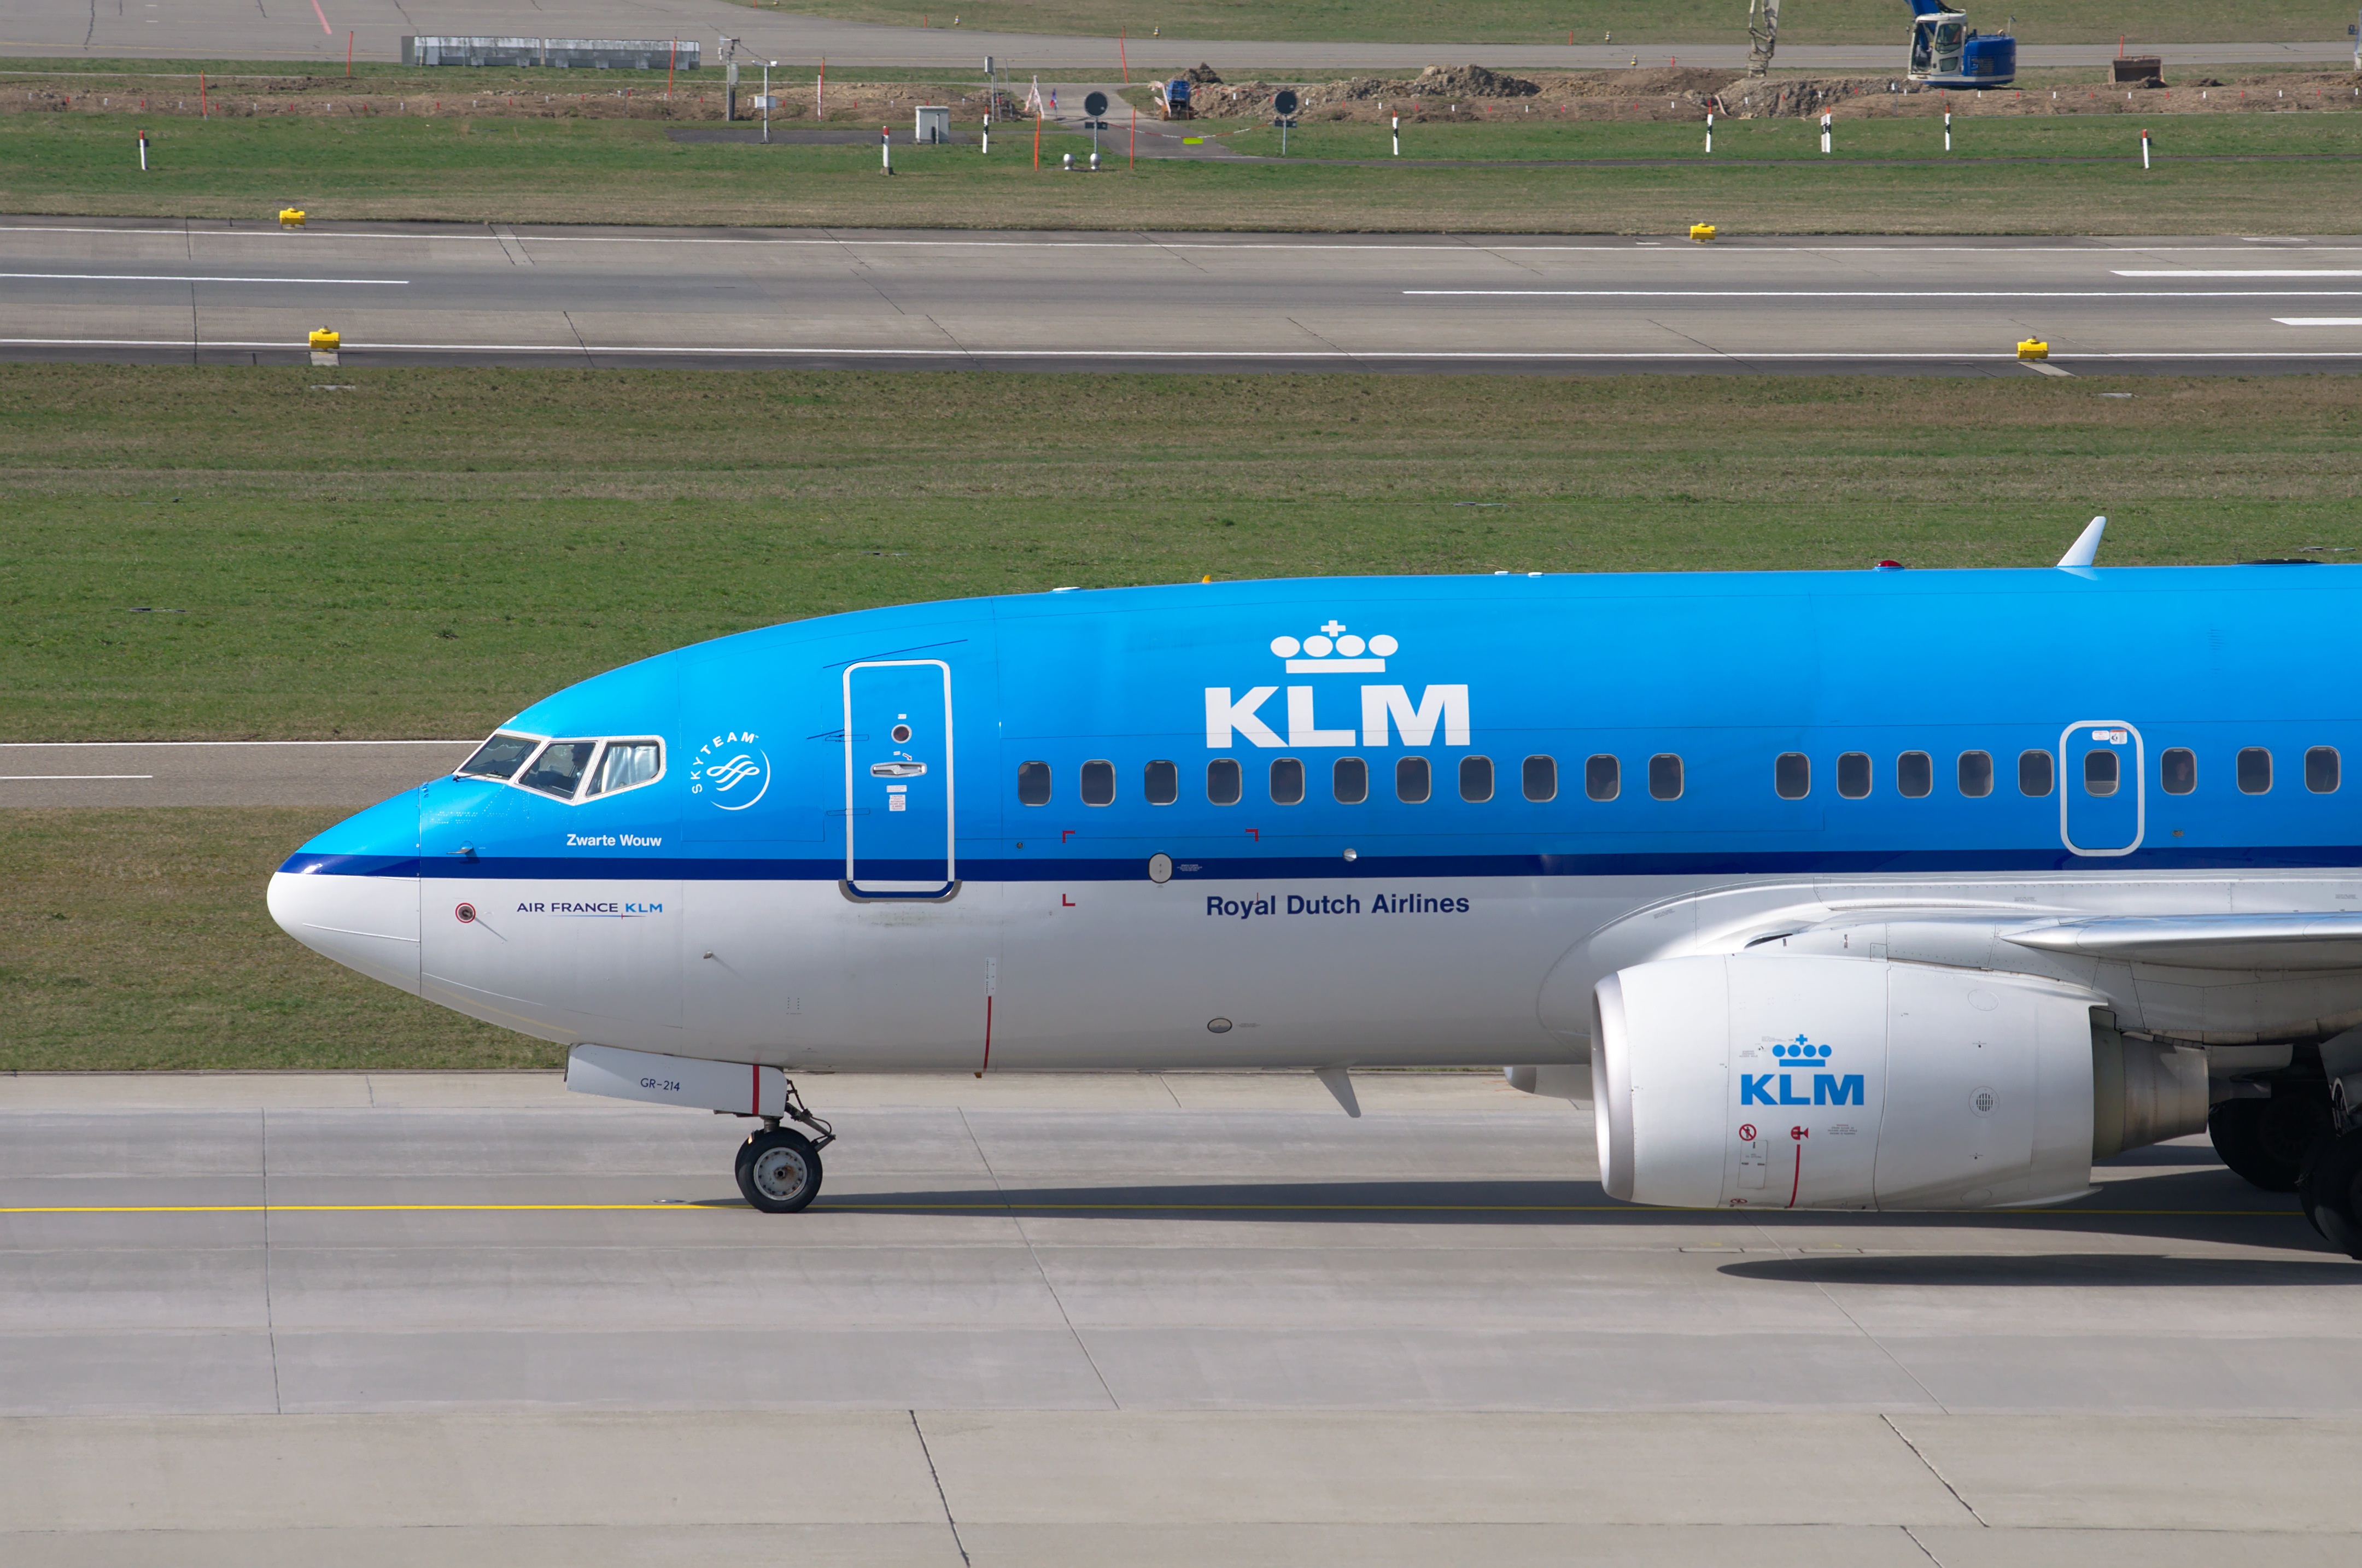
airport, travel, airplane, aircraft, jet, vehicle, airline, aviation, turbine, airliner, runway, zurich, boeing, takeoff, passenger aircraft, klm, jet aircraft, airport zurich, boeing 787 dreamliner, boeing 777, prior to, boeing 767, air travel, boeing 737, boeing 757, atmosphere of earth, wide body aircraft, narrow body aircraft, boeing 737 next generation